Yoomurjak's Ring

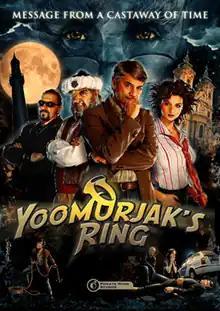
Yoomurjak's Ring cover art

Yoomurjak's Ring (Hungarian: "Jumurdzsák gyűrűje") is an FMV (Full motion video-based) point-and-click adventure game by Private Moon Studios, designed by Hungarian game designer and musician Pierrot (Tamás Z. Marosi) in 2005. The original release of the game was in Hungary in October 2006. The English subtitled version was first released by digital download in April 2009 by Lezard Interactive. The game became available for iPhone and iPad in 2015.